Battle of Buna–Gona: Allied forces and order of battle

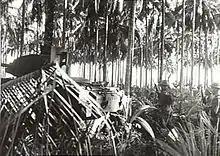
Tanks and infantry in action near Giropa Point. The tank's performance was limited by close country. AWM013961

Eight Stuart tanks of the 2/6th Armoured Regiment were transported in two lifts by the "Karsik", from Milne Bay. This was immediately preceding commencement of Operation Lilliput. Their arrival coincided with that of 18th Brigade. The M3 Stuart was a light tank intended for the cavalry roles of reconnaissance and exploitation. The tank was only lightly armoured. Its strengths were speed and mobility. The tank's cross-country performance was severely limited in close country or boggy conditions. It was armed with a relatively light 37 mm high velocity gun. It had a .30 calibre machine gun co-axially mounted and a second, ball mounted in the front of the hull. A third was provided for an external anti-aircraft mount. By conventional wisdom, it was ill-suited as an infantry support tank and not designed to operate in this role. Infantry tanks were more heavily armoured and relatively slow. For these reasons, the M3s were likened to "race horses harnessed to heavy ploughs". It lacked an external phone for communication with supporting infantry and the crews were not trained for combined arms operations.